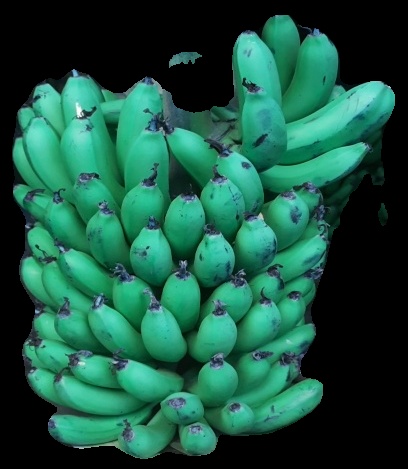
Variety: pachbale
Grade: grade1